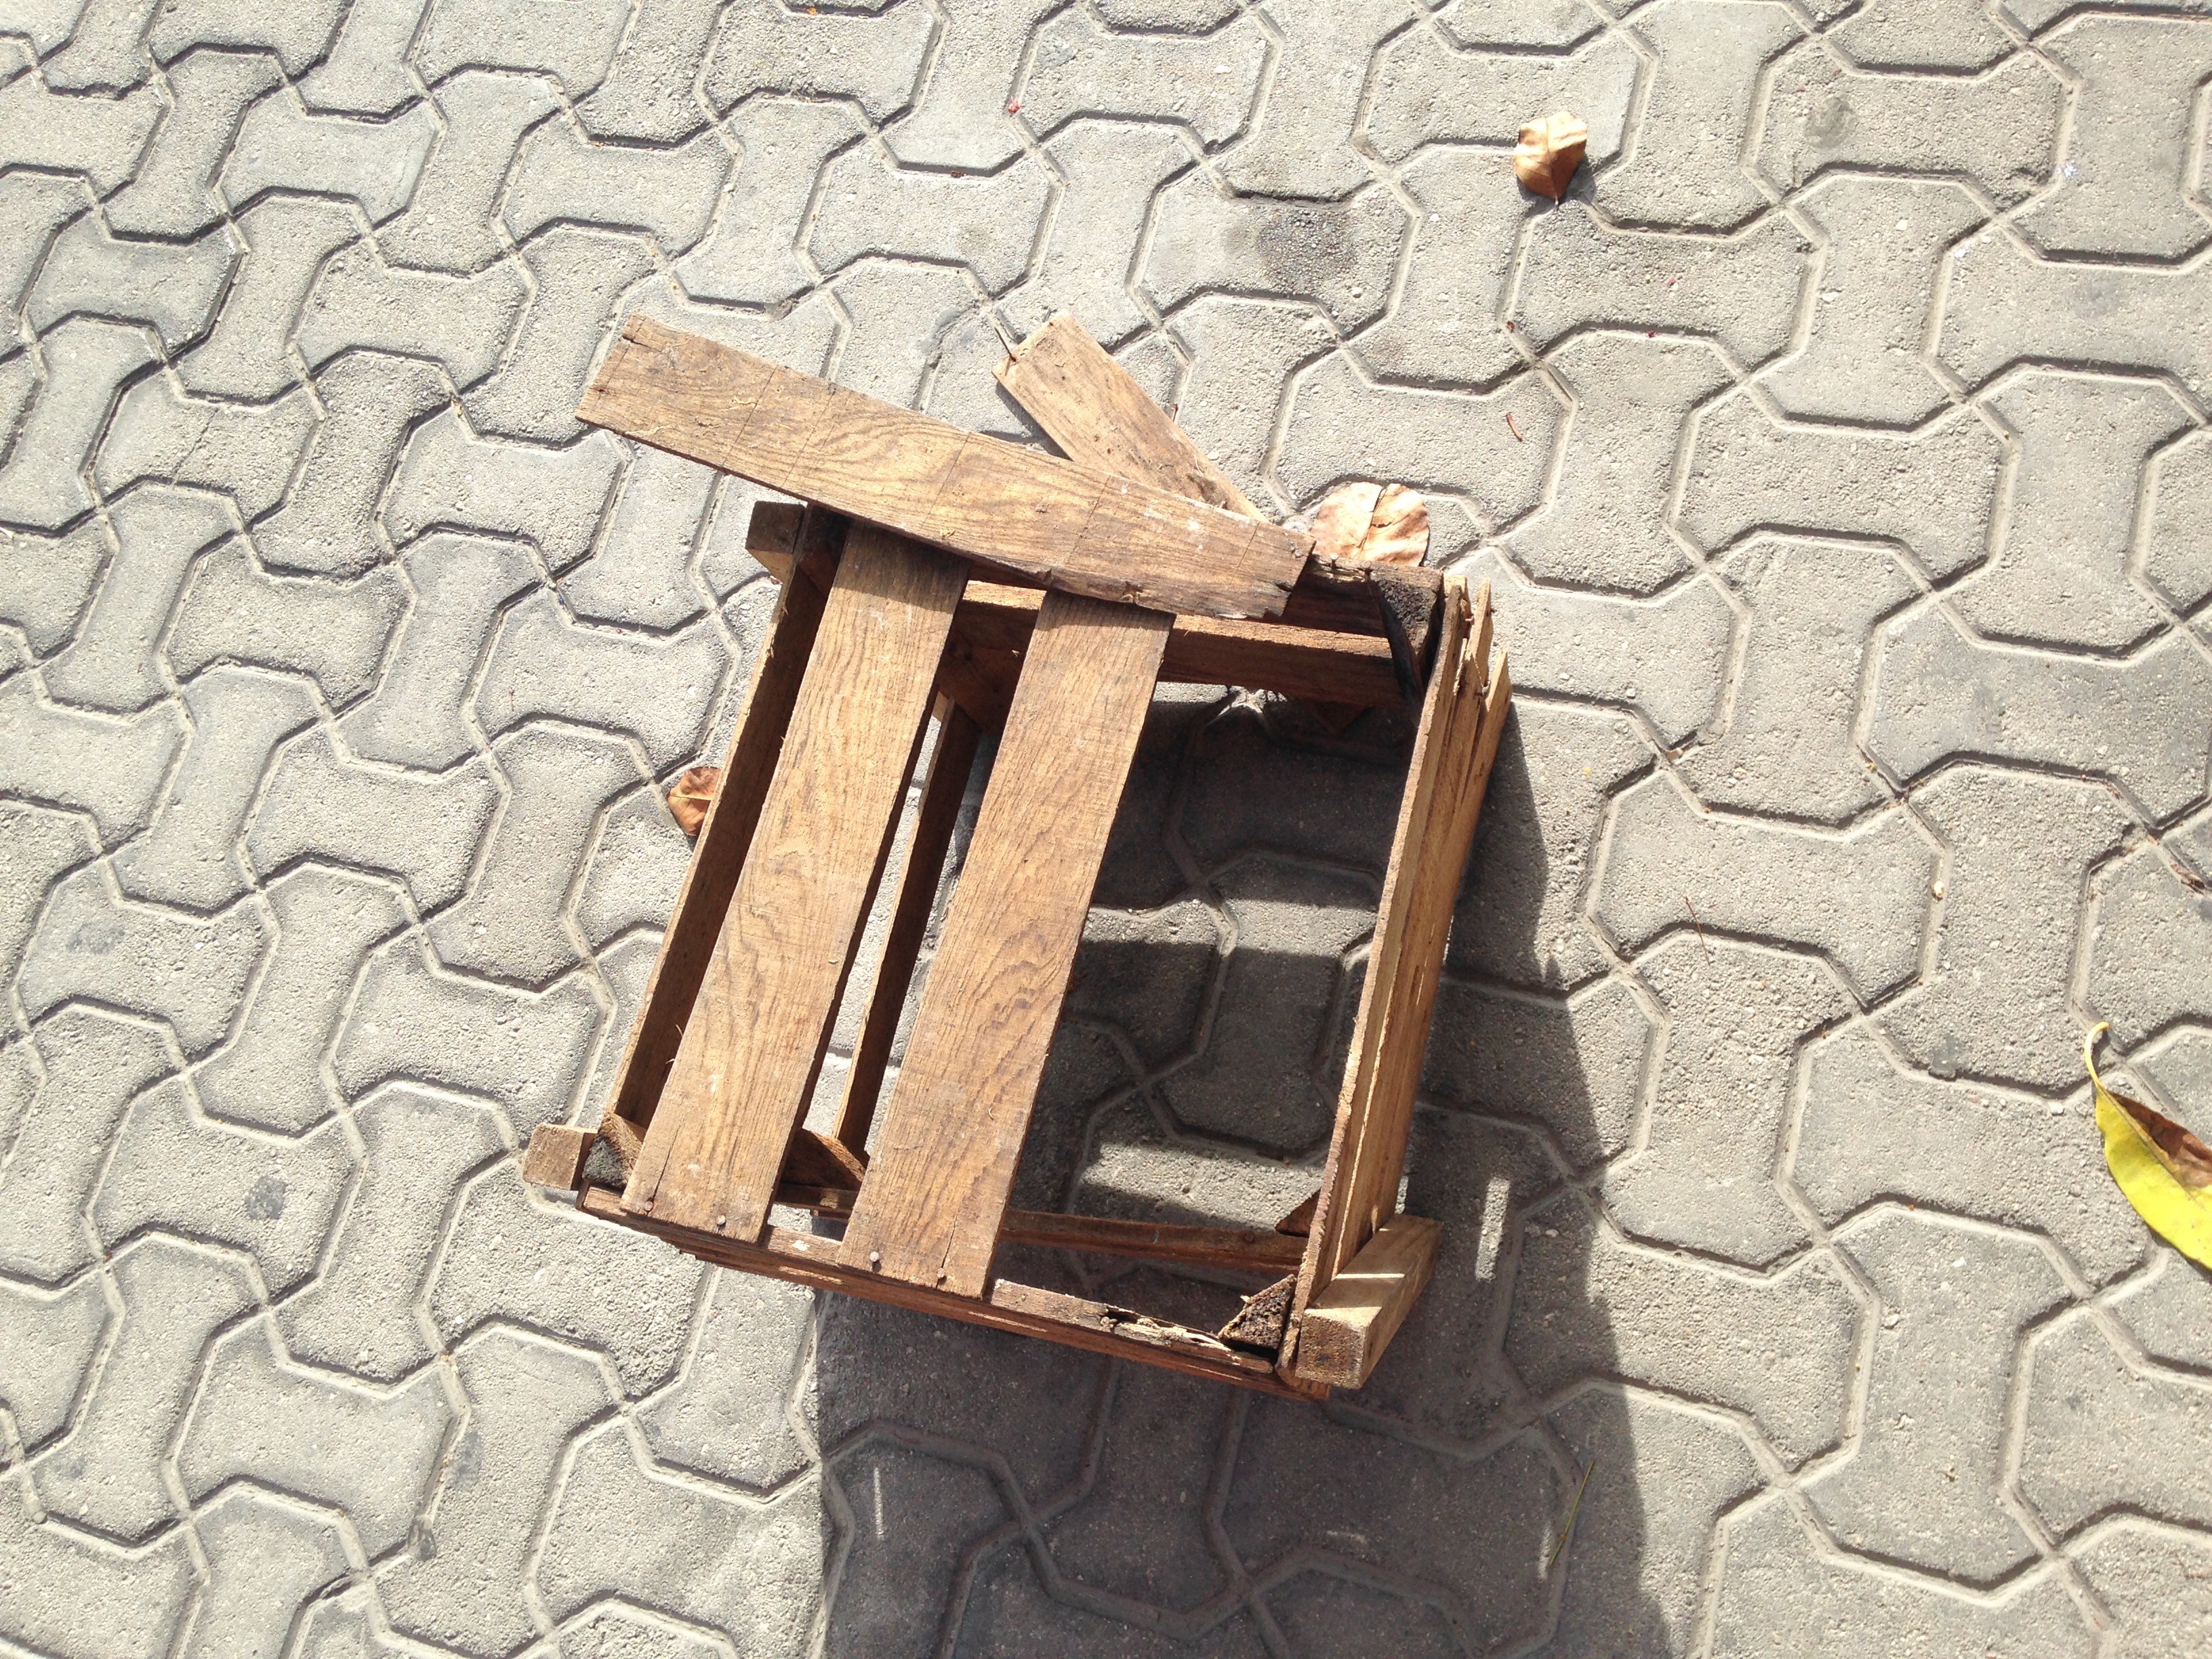
wood, furniture, carving, flooring, man made object